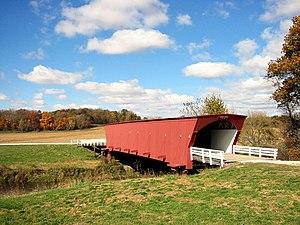
Le pont couvert Holliwell est un pont couvert en bois situé à Winterset, dans le comté de Madison, en Iowa.